Geraldo Holanda Cavalcanti

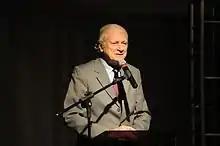
Geraldo Holanda Cavalcanti

Geraldo Holanda Cavalcanti is a Brazilian lawyer and diplomat. He was born in Recife, on February 6, 1929. He attended high school at Colégio Nóbrega. He studied law in Recife, graduating in 1951. He interned at the Academy of International Law in The Hague.